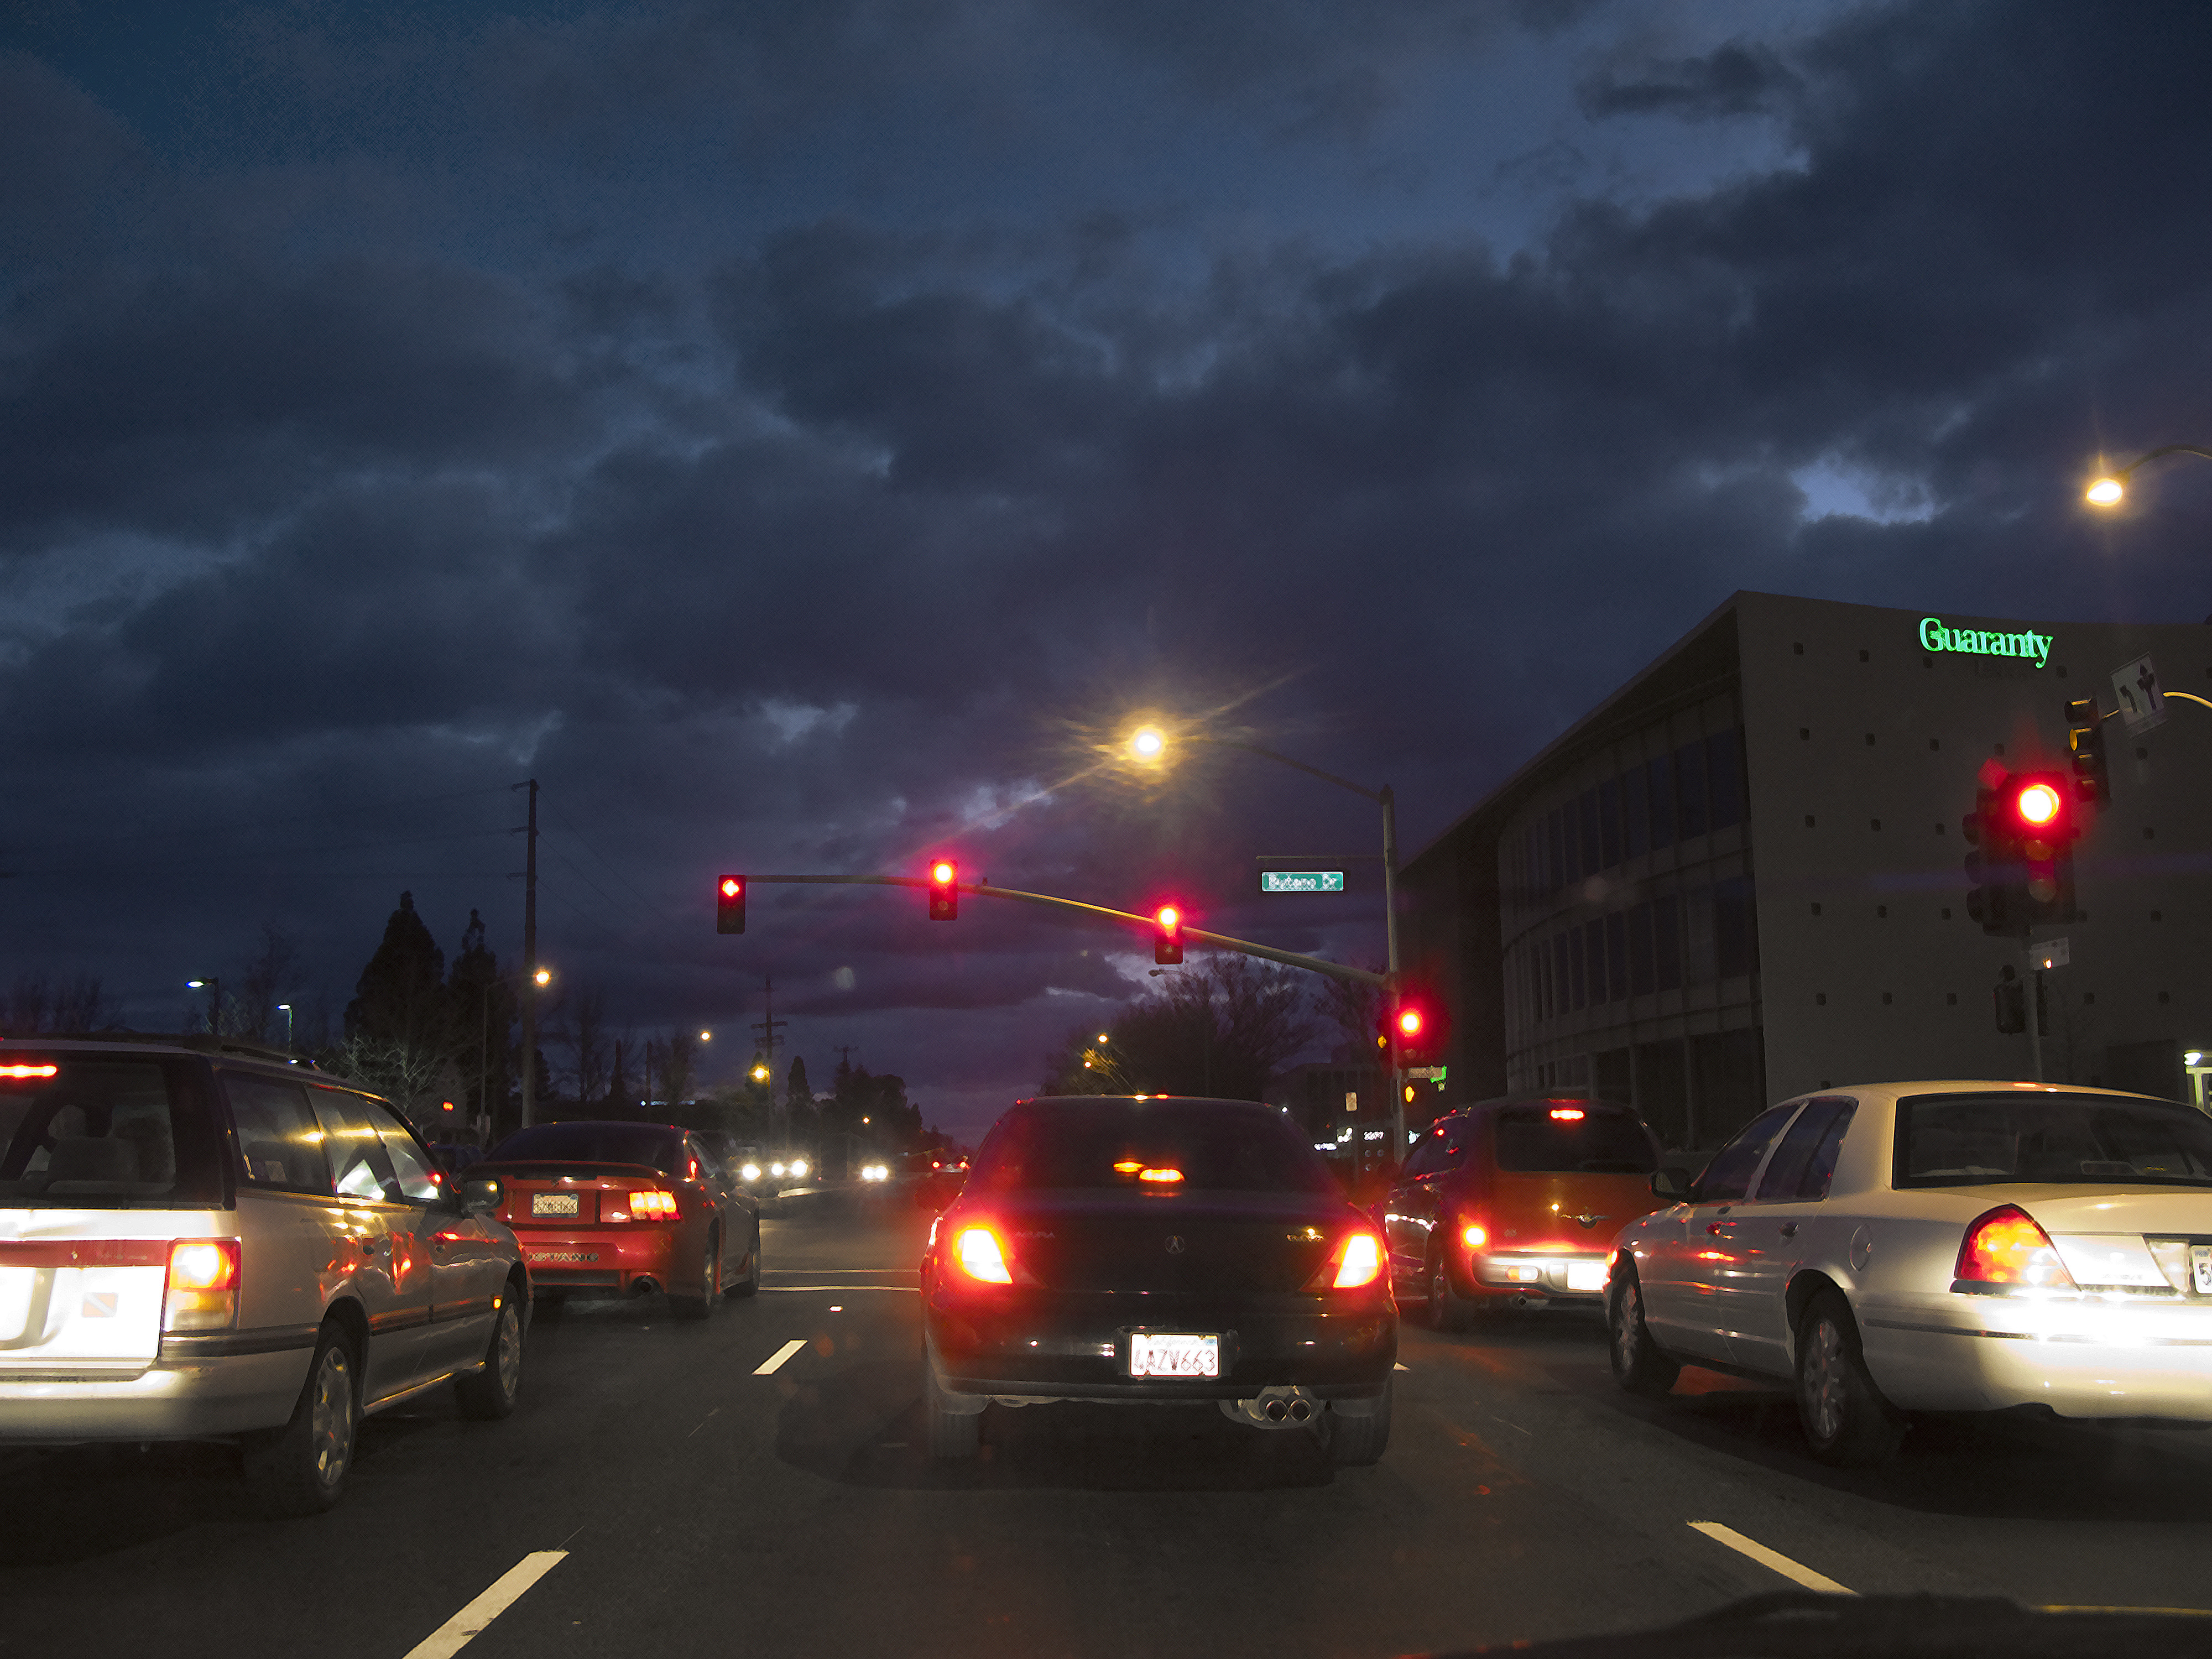
winter, light, road, traffic, night, highway, dusk, evening, darkness, street light, lighting, california, light fixture, sacramento